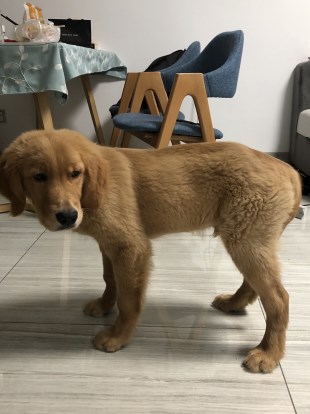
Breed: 5355-n000126-golden_retriever